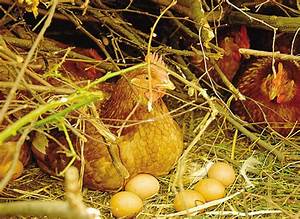
Label: gallina